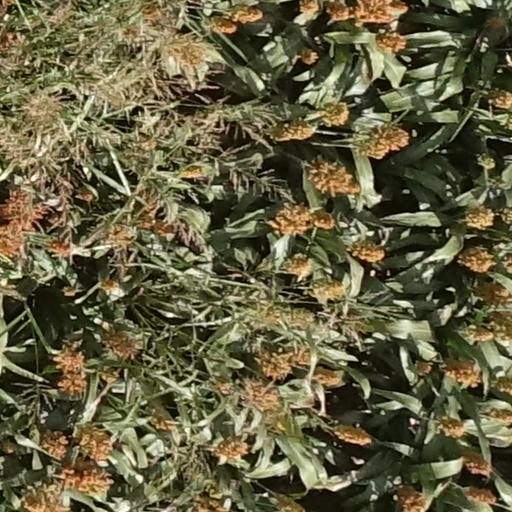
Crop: sorghum